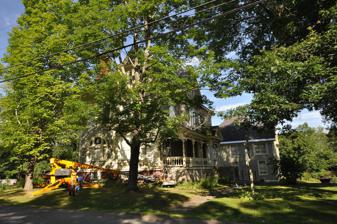
Building: Cotton-Smith House
Country: United States of America
Year built: 1890
Historic house in Maine, United States United States historic place Cotton-Smith House U.S. National Register of Historic Places Show map of Maine Show map of the United States Location 42 High St., Fairfield, Maine Coordinates 44°35′11″N 69°36′2″W / 44.58639°N 69.60056°W / 44.58639; -69.60056 Area less than one acre Built 1890 ( 1890 ) Architectural style Queen Anne NRHP reference No. 92000794 Added to NRHP June 18, 1992 The Cotton-Smith House is a historic house at 42 High Street in Fairfield, Maine .  Built in 1890, it is one of Fairfield's finest Queen Anne Victorian houses.  It was built by Joseph Cotton, owner of the Maine Manufacturing Company, which produced iceboxes , and occupied by him for just four years.  The house was acquired in 1983 by the Fairfield Historical Society, which operates it as the Fairfield History House , a museum of local history.  The house was listed on the National Register of Historic Places in 1992. Description and history The Cotton-Smith House is a 2 + 1 ⁄ 2 -story wood-frame structure, set on a granite and brick foundation on a sloping lot in a residential area near Fairfield's town center.  It has a truncated hip roof with slate shingles, and several large gable projections.  The front (west-facing) facade has two sections: the left side has a round-arch three-part window with a pair of sash windows above, and the right,  which projects slight, rises to a full-height gable, has a polygonal window bay topped by a hip roof with a small gable, a pair of sash windows above, and smaller windows in the gable.  The gable is decorated with wooden panels that have intricate sawn details.  The south elevation, where the main entrance is located, has a projecting section near its center, with a single-story porch running forward from that projection, supported by turned posts and balustrade.  Behind the house stands a matching carriage house , which is gambrel-roofed and rests on a brick foundation.  It has the same basic design features as the house. The house's interior follows a side hall plan, with the hall on the building's south side.  To the northwest is a passage decorated with turned wood columns leading to the dining room and sitting room, with the parlor in the southwestern corner.  A small study is located in the southeast, with the kitchen and pantry area to the northeast.  The sitting room and parlor are decorated with distinctive stencilwork, dating to the early 20th century, in the cornices. The house was built in 1890 by Joseph Cotton, although it was apparently not quite complete when he sold it in 1894.  Cotton was locally notable as the owner of the Maine Manufacturing Company, a manufacturer of iceboxes .  Cotton moved from Fairfield to Nashua, New Hampshire , selling the house to John Smith, a local carpenter.  The house remained in the Smith family until 1983, when his daughter-in-law sold it to the Fairfield Historical Society. The society uses the property as a museum and for meetings and events. See also National Register of Historic Places listings in Somerset County, Maine References